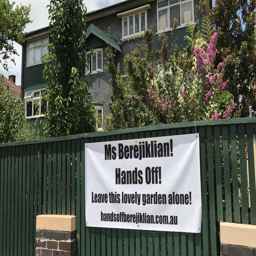
the sign placed by residents in front of the apartments .